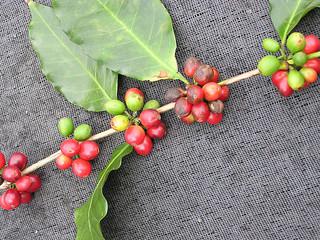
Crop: unknown
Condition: coffee_coffee_berry_blotch